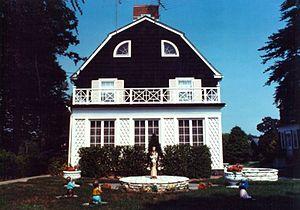
Amityville est une série de films et téléfilms d'horreur qui se compose de onze films, ainsi que plusieurs autres films produits avec un très faible budget.
Amityville : La Maison du diable est un film d'horreur américain réalisé par Stuart Rosenberg, sorti en 1979.